Pun

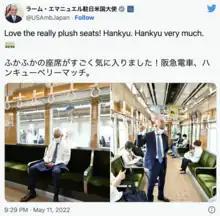
Rahm Emanuel, the ambassador of the United States to Japan, tweeted a bilingual pun in May 2022, combining the Hankyu railway company in Japan and the English "thank you."

"Homonymic" puns, another common type, arise from the exploitation of words that are both homographs and homophones. The statement "Being in politics is just like playing golf: you are trapped in one bad lie after another" puns on the two meanings of the word "lie" as "a deliberate untruth" and as "the position in which something rests". An adaptation of a joke repeated by Isaac Asimov gives us "Did you hear about the little moron who strained himself while running into the screen door?" playing on "strained" as "to give much effort" and "to filter". A homonymic pun may also be polysemic, in which the words must be homonymic and also possess related meanings, a condition that is often subjective. However, lexicographers define polysemes as listed under a single dictionary lemma (a unique numbered meaning) while homonyms are treated in separate lemmata.